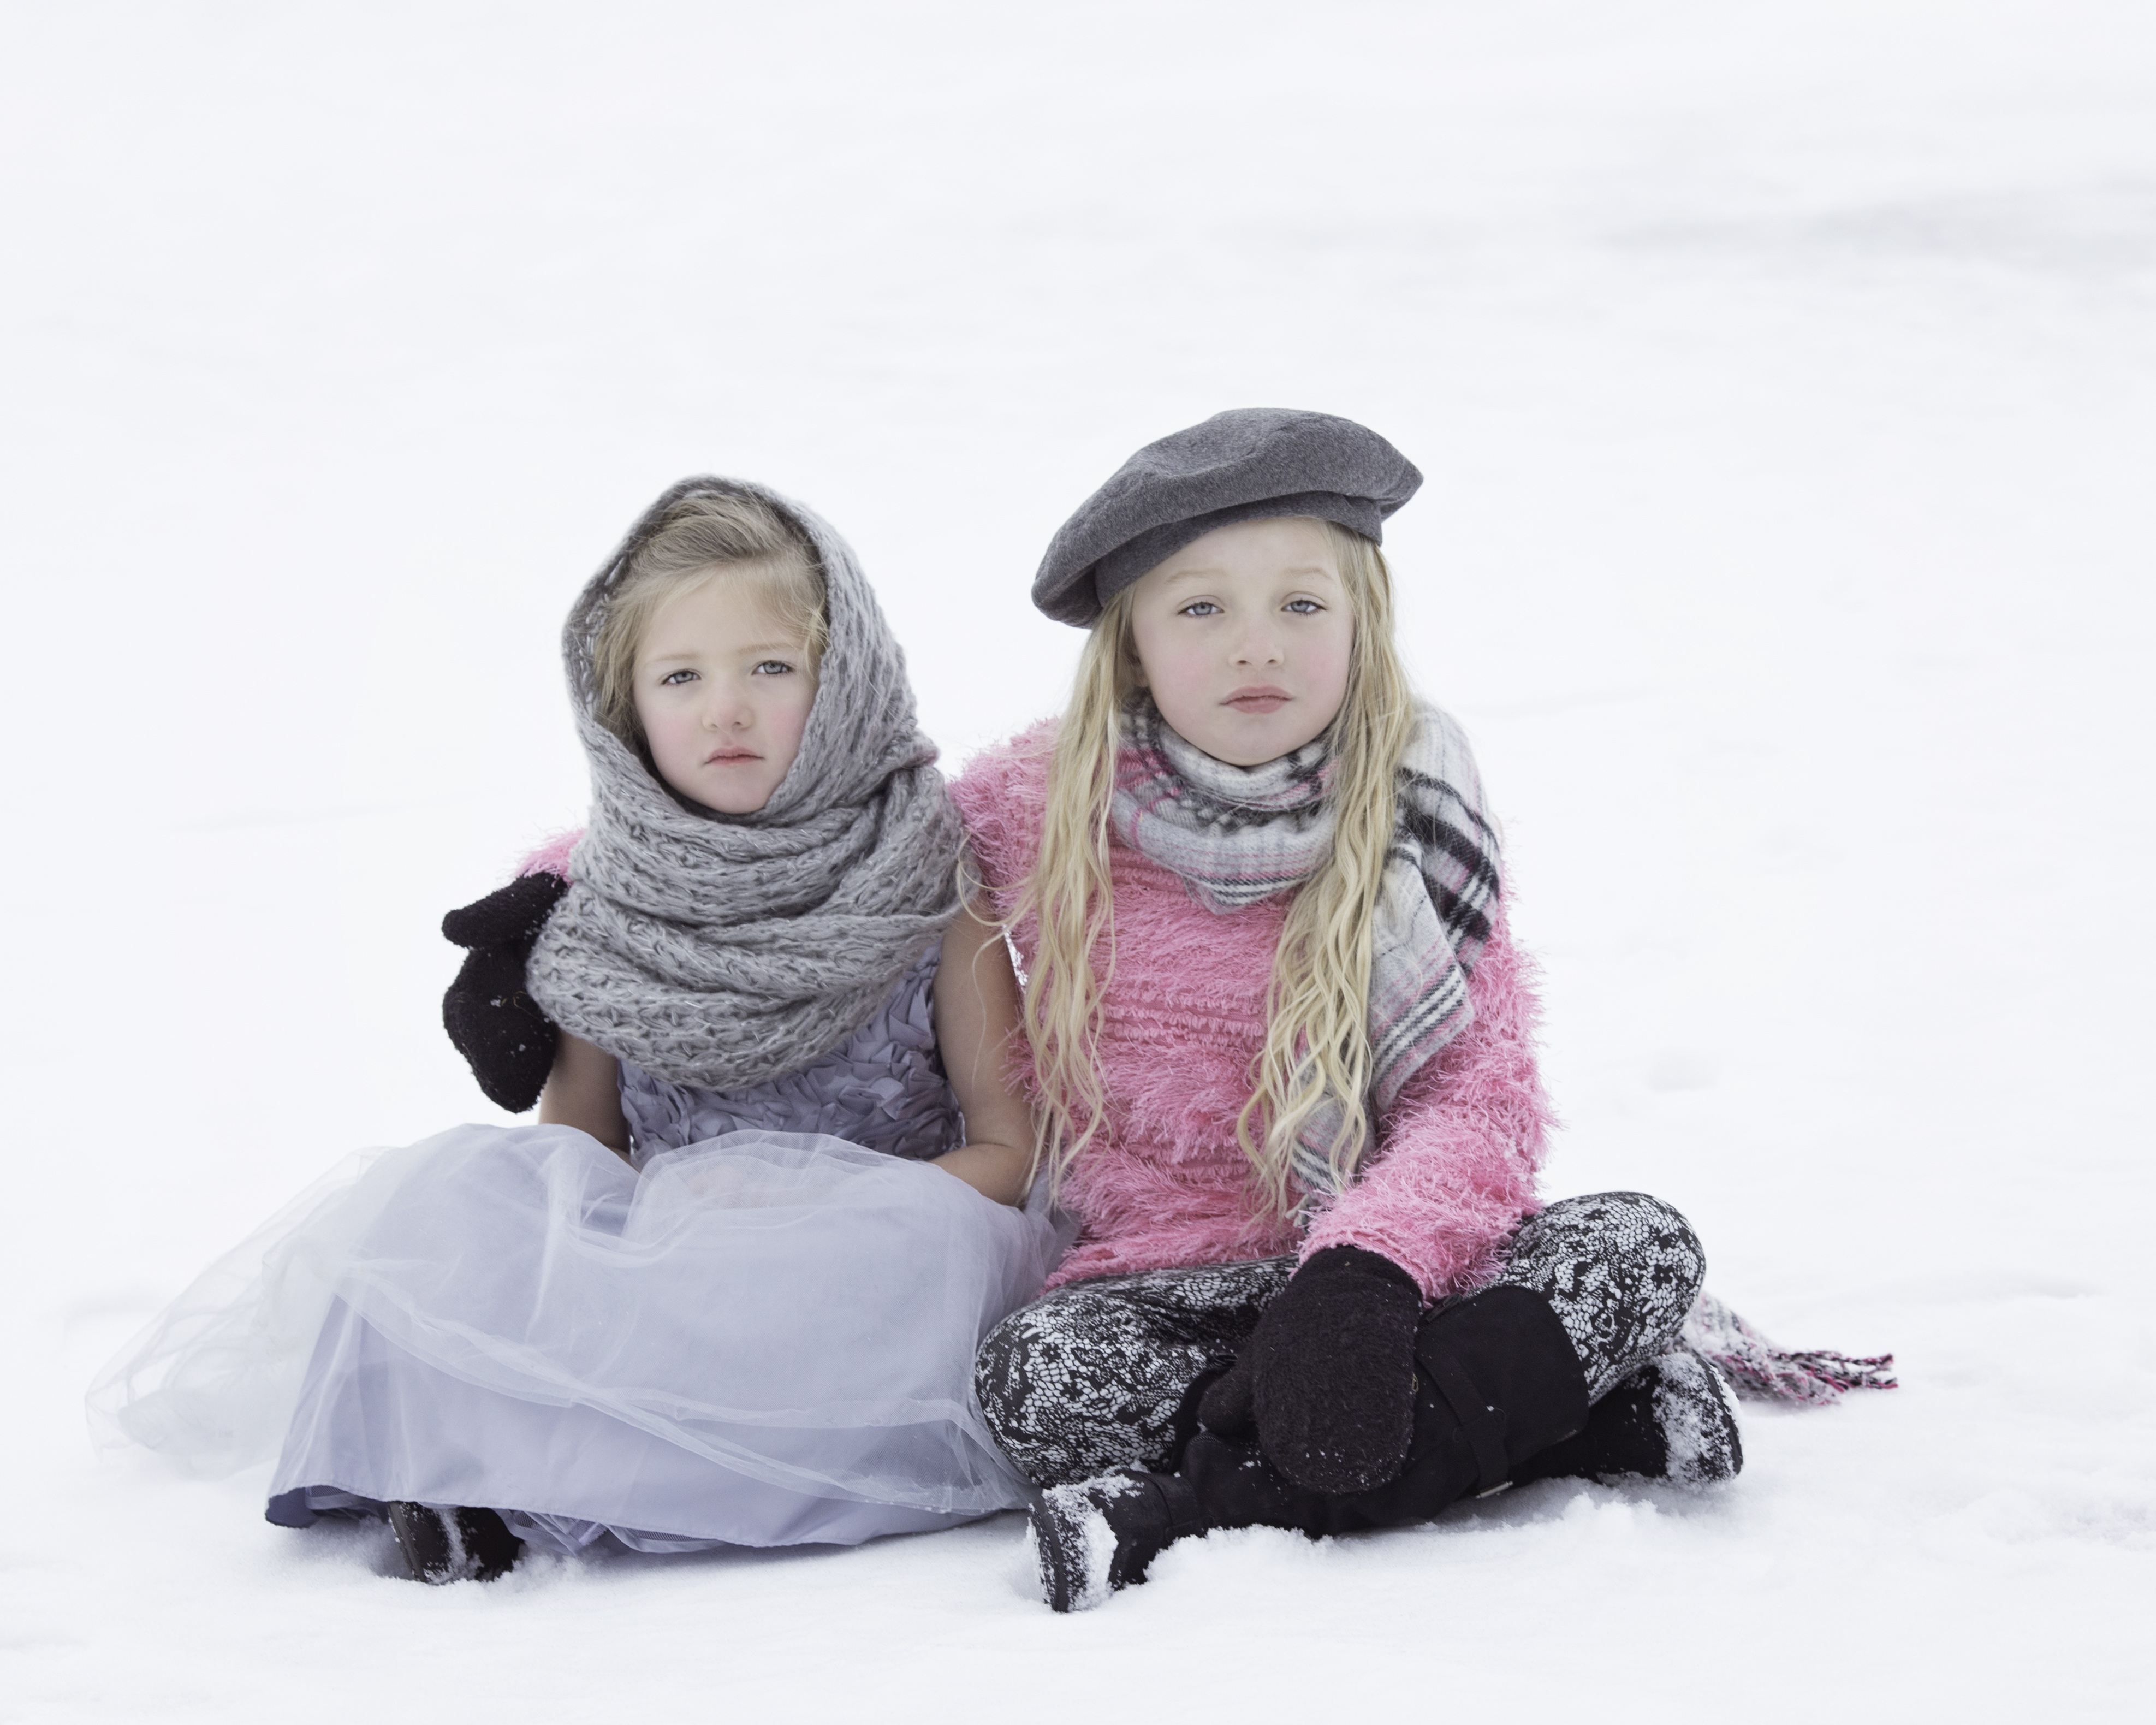
snow, cold, winter, girl, portrait, sitting, weather, child, clothing, childhood, season, toddler, december, sisters, human positions